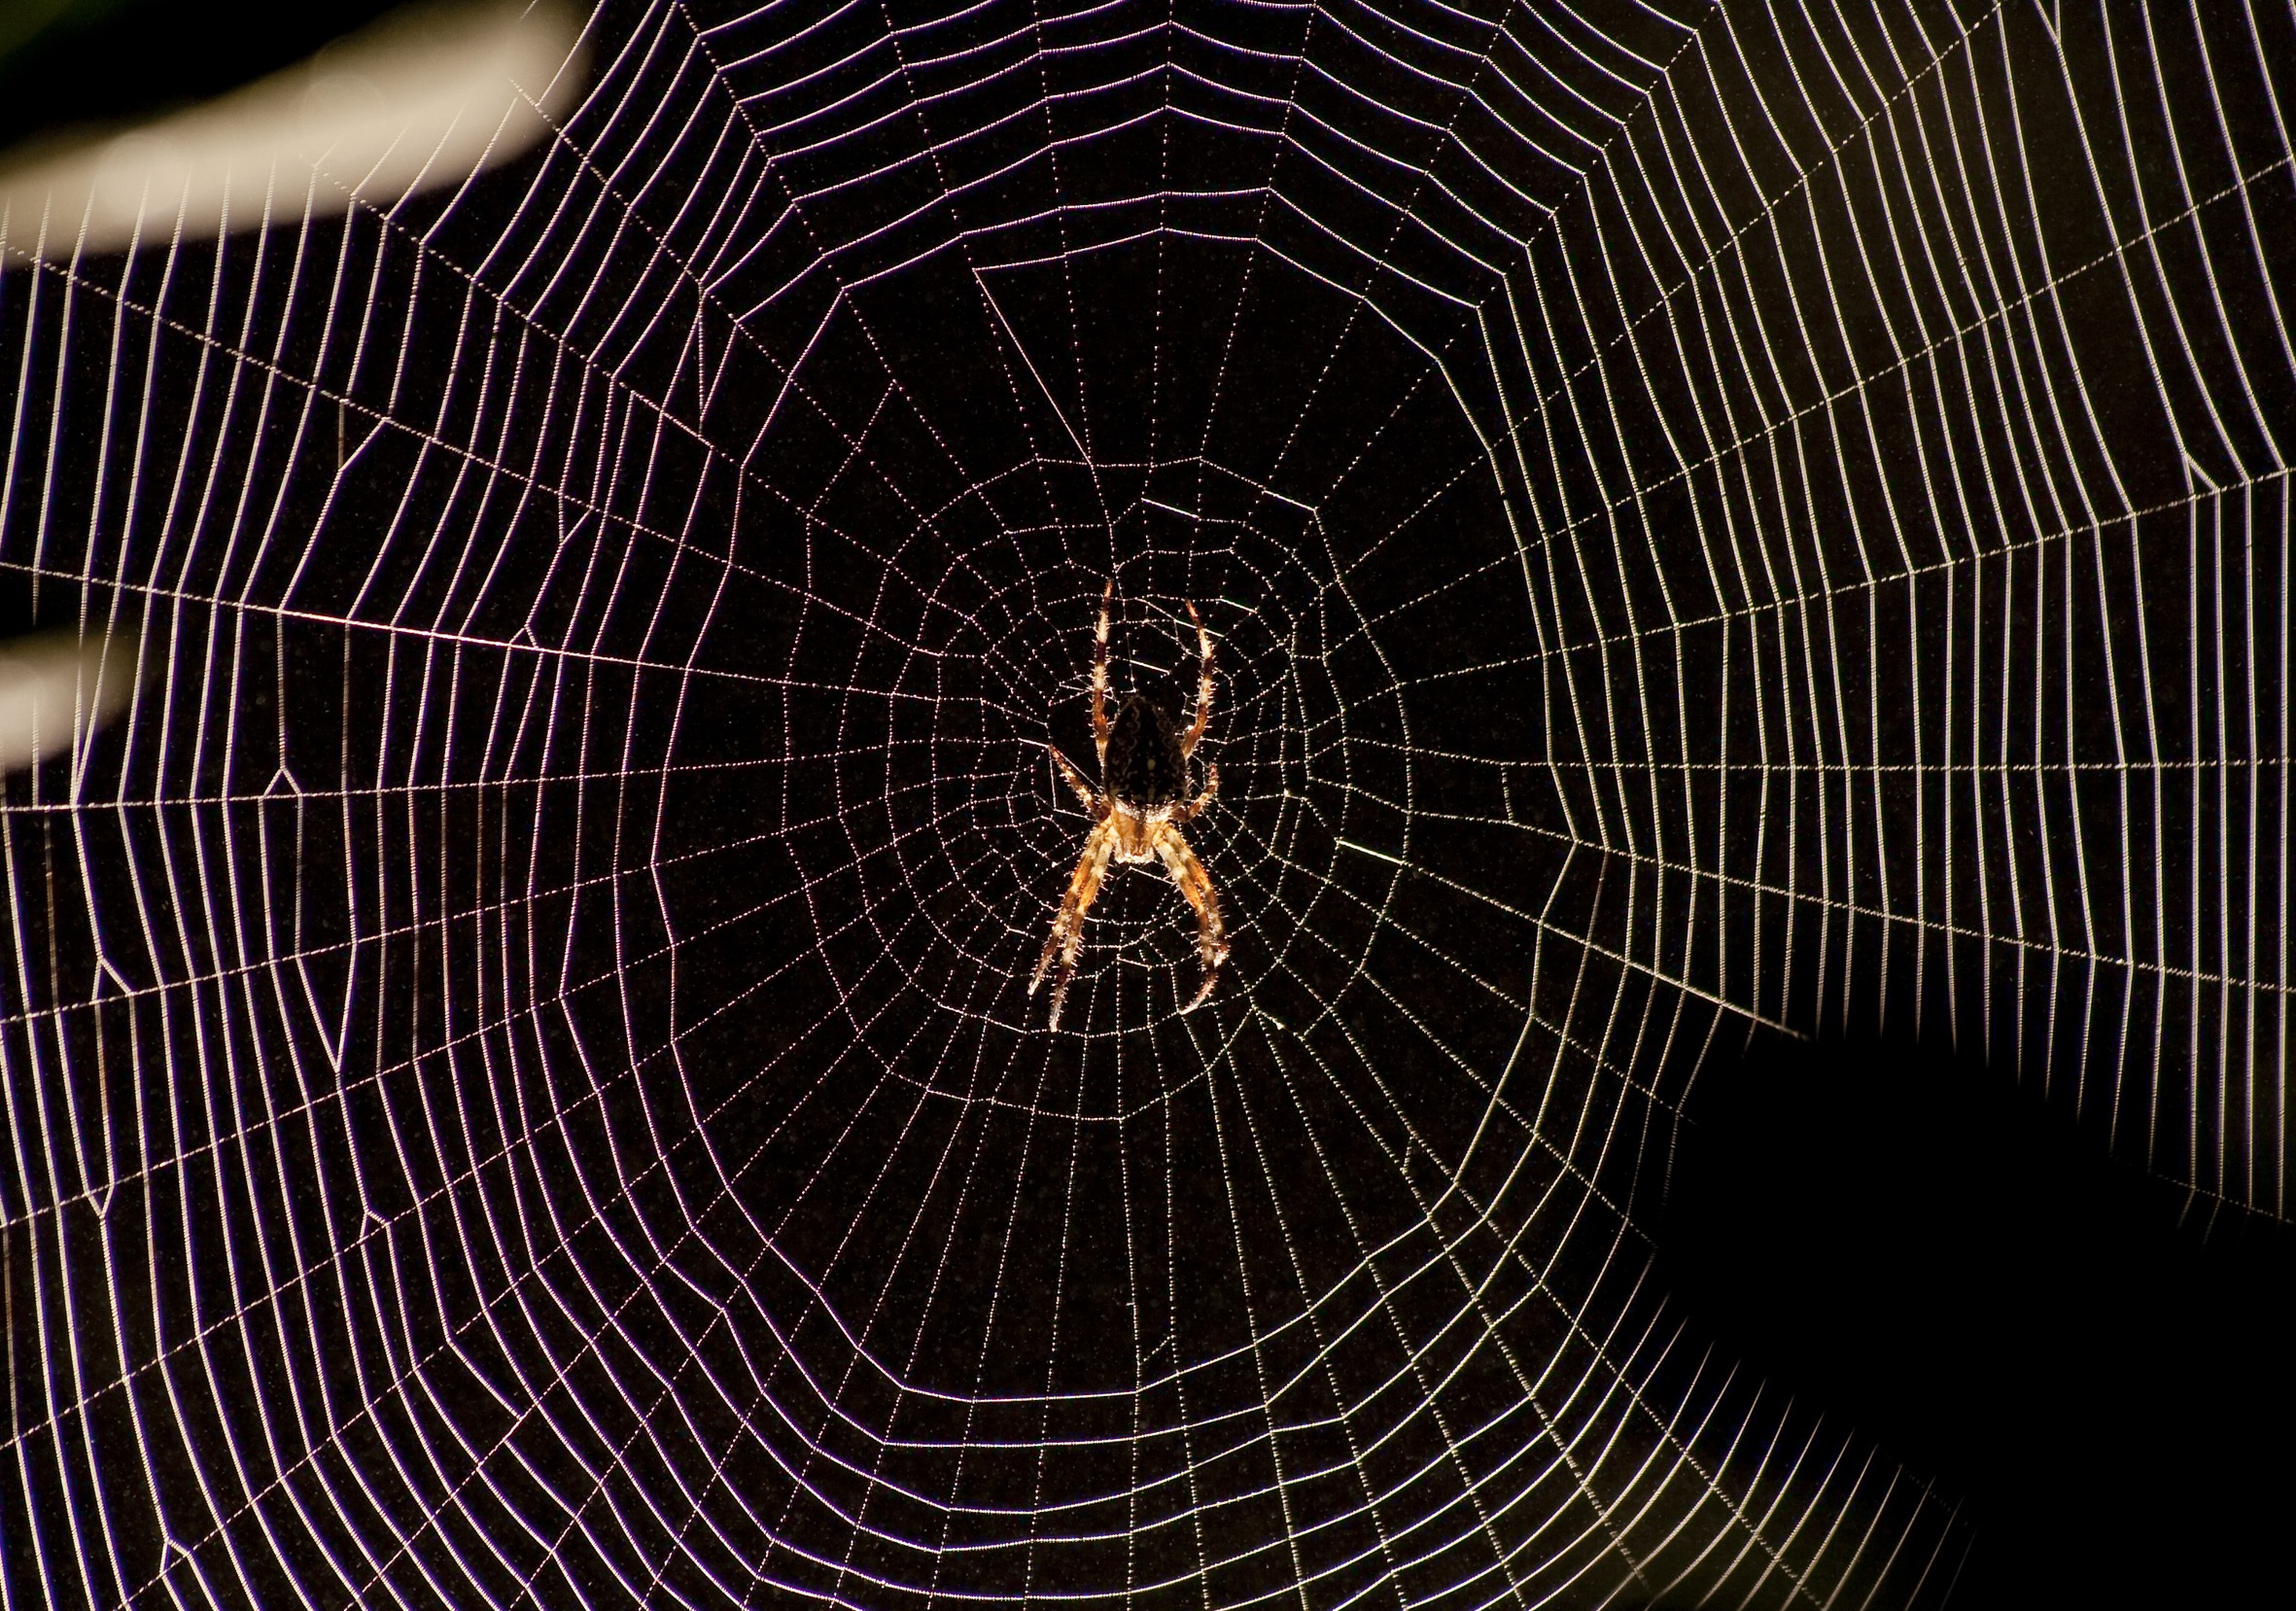
wing, black and white, web, monochrome, material, circle, invertebrate, spider web, spider, symmetry, arachnid, backlight, arthropod